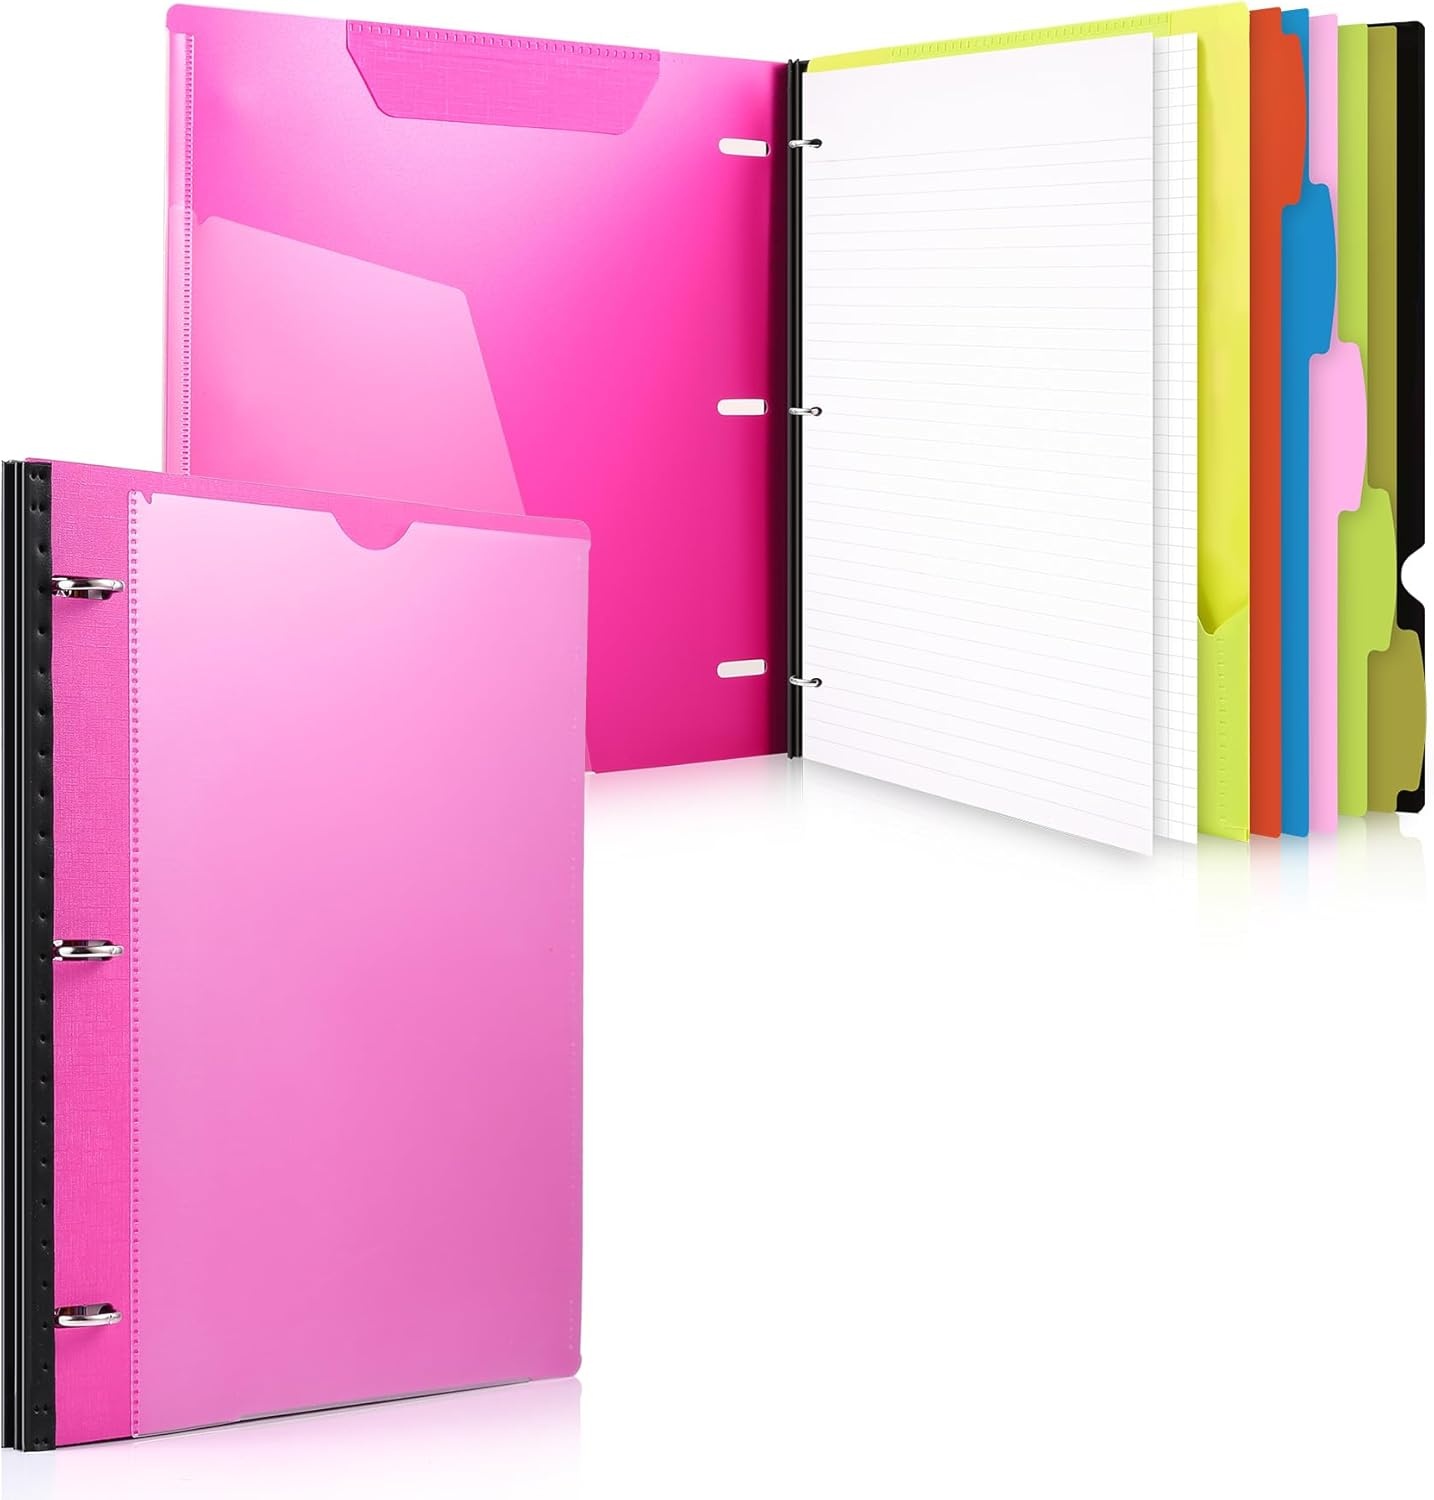
WOT I 1-Pack Telescoping 3 Ring Binder Notebook - Customizable Cover, 5 Dividers & Pocket Folder in One Slim Organizer (60 Sheets Included), Pink
Overview Color : Pink Material : Plastic Capacity : 0.79 Inches Brand : WOT I Sheet Size : 8.5X11 Inches About this item Slim Design, Big Space：Ditch the bulky binders! Our innovative telescoping 3 ring binder expands to hold up 160 sheets - keeps more notes, dividers, and files, yet compresses slim for easy carrying. Perfect for students and professionals - it’s a binder and notebook in one! Organize 5+ subjects effortlessly with the stretchable spine, while the rugged cover survives backpacks, lockers, and busy days. Why carry two items when one smart binder notebook adapts to your needs? Flip, Flatten and Create: The soft rubble spine of WOT I flexible binder bends 180 degree into a stable writing pad - No Wobbles, No Gaps. Sketch ideas, grade papers, or brainstorm freely with pen-glide ease whether at desks, cafes, or your lap. Stay Organized, Stay Inspired:‌ Customize ‌your 3-ring binder’s cover‌, store notes in its ‌secure clear pocket‌ and ‌movable folder‌ (tabs stay put), sort projects with ‌5 labeled dividers‌, and jot ideas on ‌60 sheets‌ (30 graph + 30 lined). ‌No slips, no mess‌ - ‌this binder‌ handles school, work, or creative hustle. Grab it, go, and conquer your day! Rugged, Refined, Reliable: WOT I 3 ring binder notebook features ‌extra-thick(0.9mm thickness)plastic covers‌ with a smooth, finely textured surface that feels luxurious while resisting tears and daily wear. Rounded corners protect your hands, and a ‌thumb-friendly cutout‌ lets you open it effortlessly. Every detail—from the ‌reinforced edges‌ to the ‌premium finish‌—ensures this binder stays reliable through years of use. Selective School Office Supplies: WOT I refillable binder notebook will accommodate your various letter size(8.5X11inch) papers(holds up to160 sheets when removing the existing tabs dividers and notepaper). Widely used in business and mobile work - Document storage&organization, and recording. Equally popular among students and teachers - practical education and teaching supplies.
Brand: WOTI
Category: Office Supplies > Filing & Organization > Binding Supplies > Binders